KLM

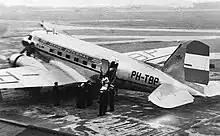
KLM Douglas DC-3 at Manchester Airport in 1947

The outbreak of the Second World War in September 1939 restricted KLM's operations, with flights over France and Germany prohibited, and many of its aircraft painted in overall orange to limit the potential for confusion with military aircraft. European routes were limited to services to Scandinavia, Belgium and the UK, with flights to Lisbon (bypassing both British and French airspace) starting in April 1940.